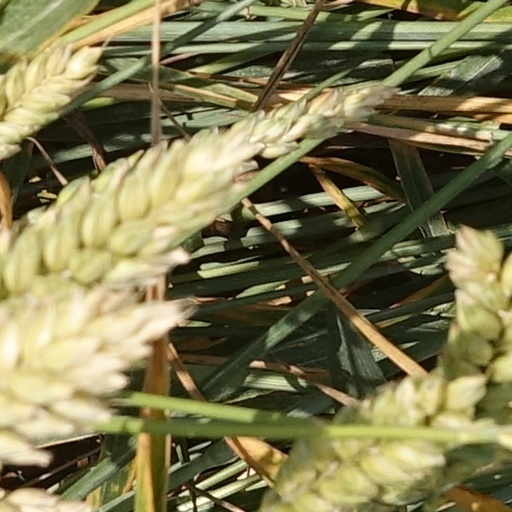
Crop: wheat